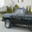
Label: pickup_truck